Queen Anne's County Courthouse

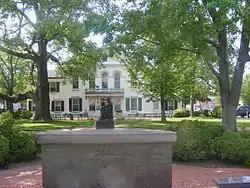

The Queen Anne's County Courthouse is the oldest courthouse still in use in the state of Maryland. The building houses the judge for the Queen Anne's County Circuit Court, the judge's chambers, a courtroom, a jurors' assembly room, clerks offices and a small detention lock-up.